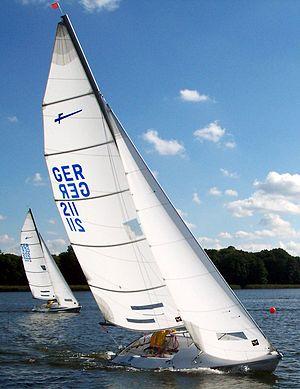
Sur un voilier qui progresse à l'aide de ses voiles, l'allure désigne l'angle de route du bateau par rapport à la direction du vent. Par exemple, le vent arrière est l'allure d'un voilier qui avance avec un vent soufflant sur son secteur arrière.